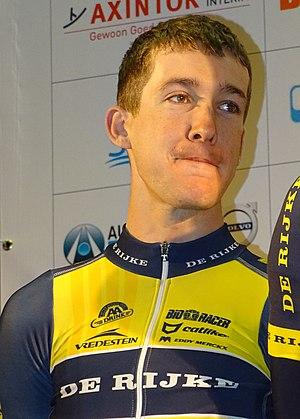
Reportage réalisé le vendredi 20 mars à l'occasion du départ de la Handzame Classic 2015 à Bredene, Belgique.